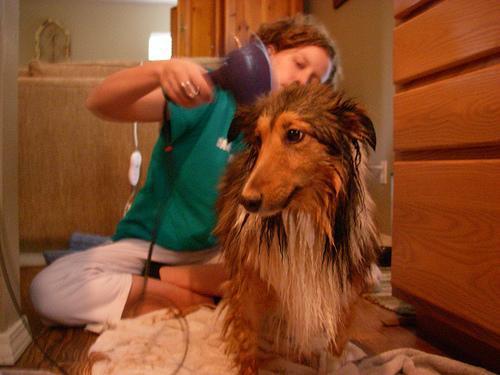
Shetland_sheepdog